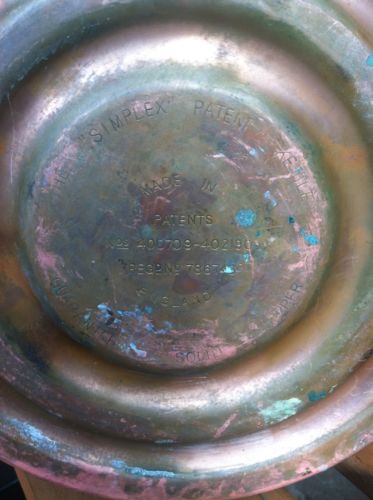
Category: kettle